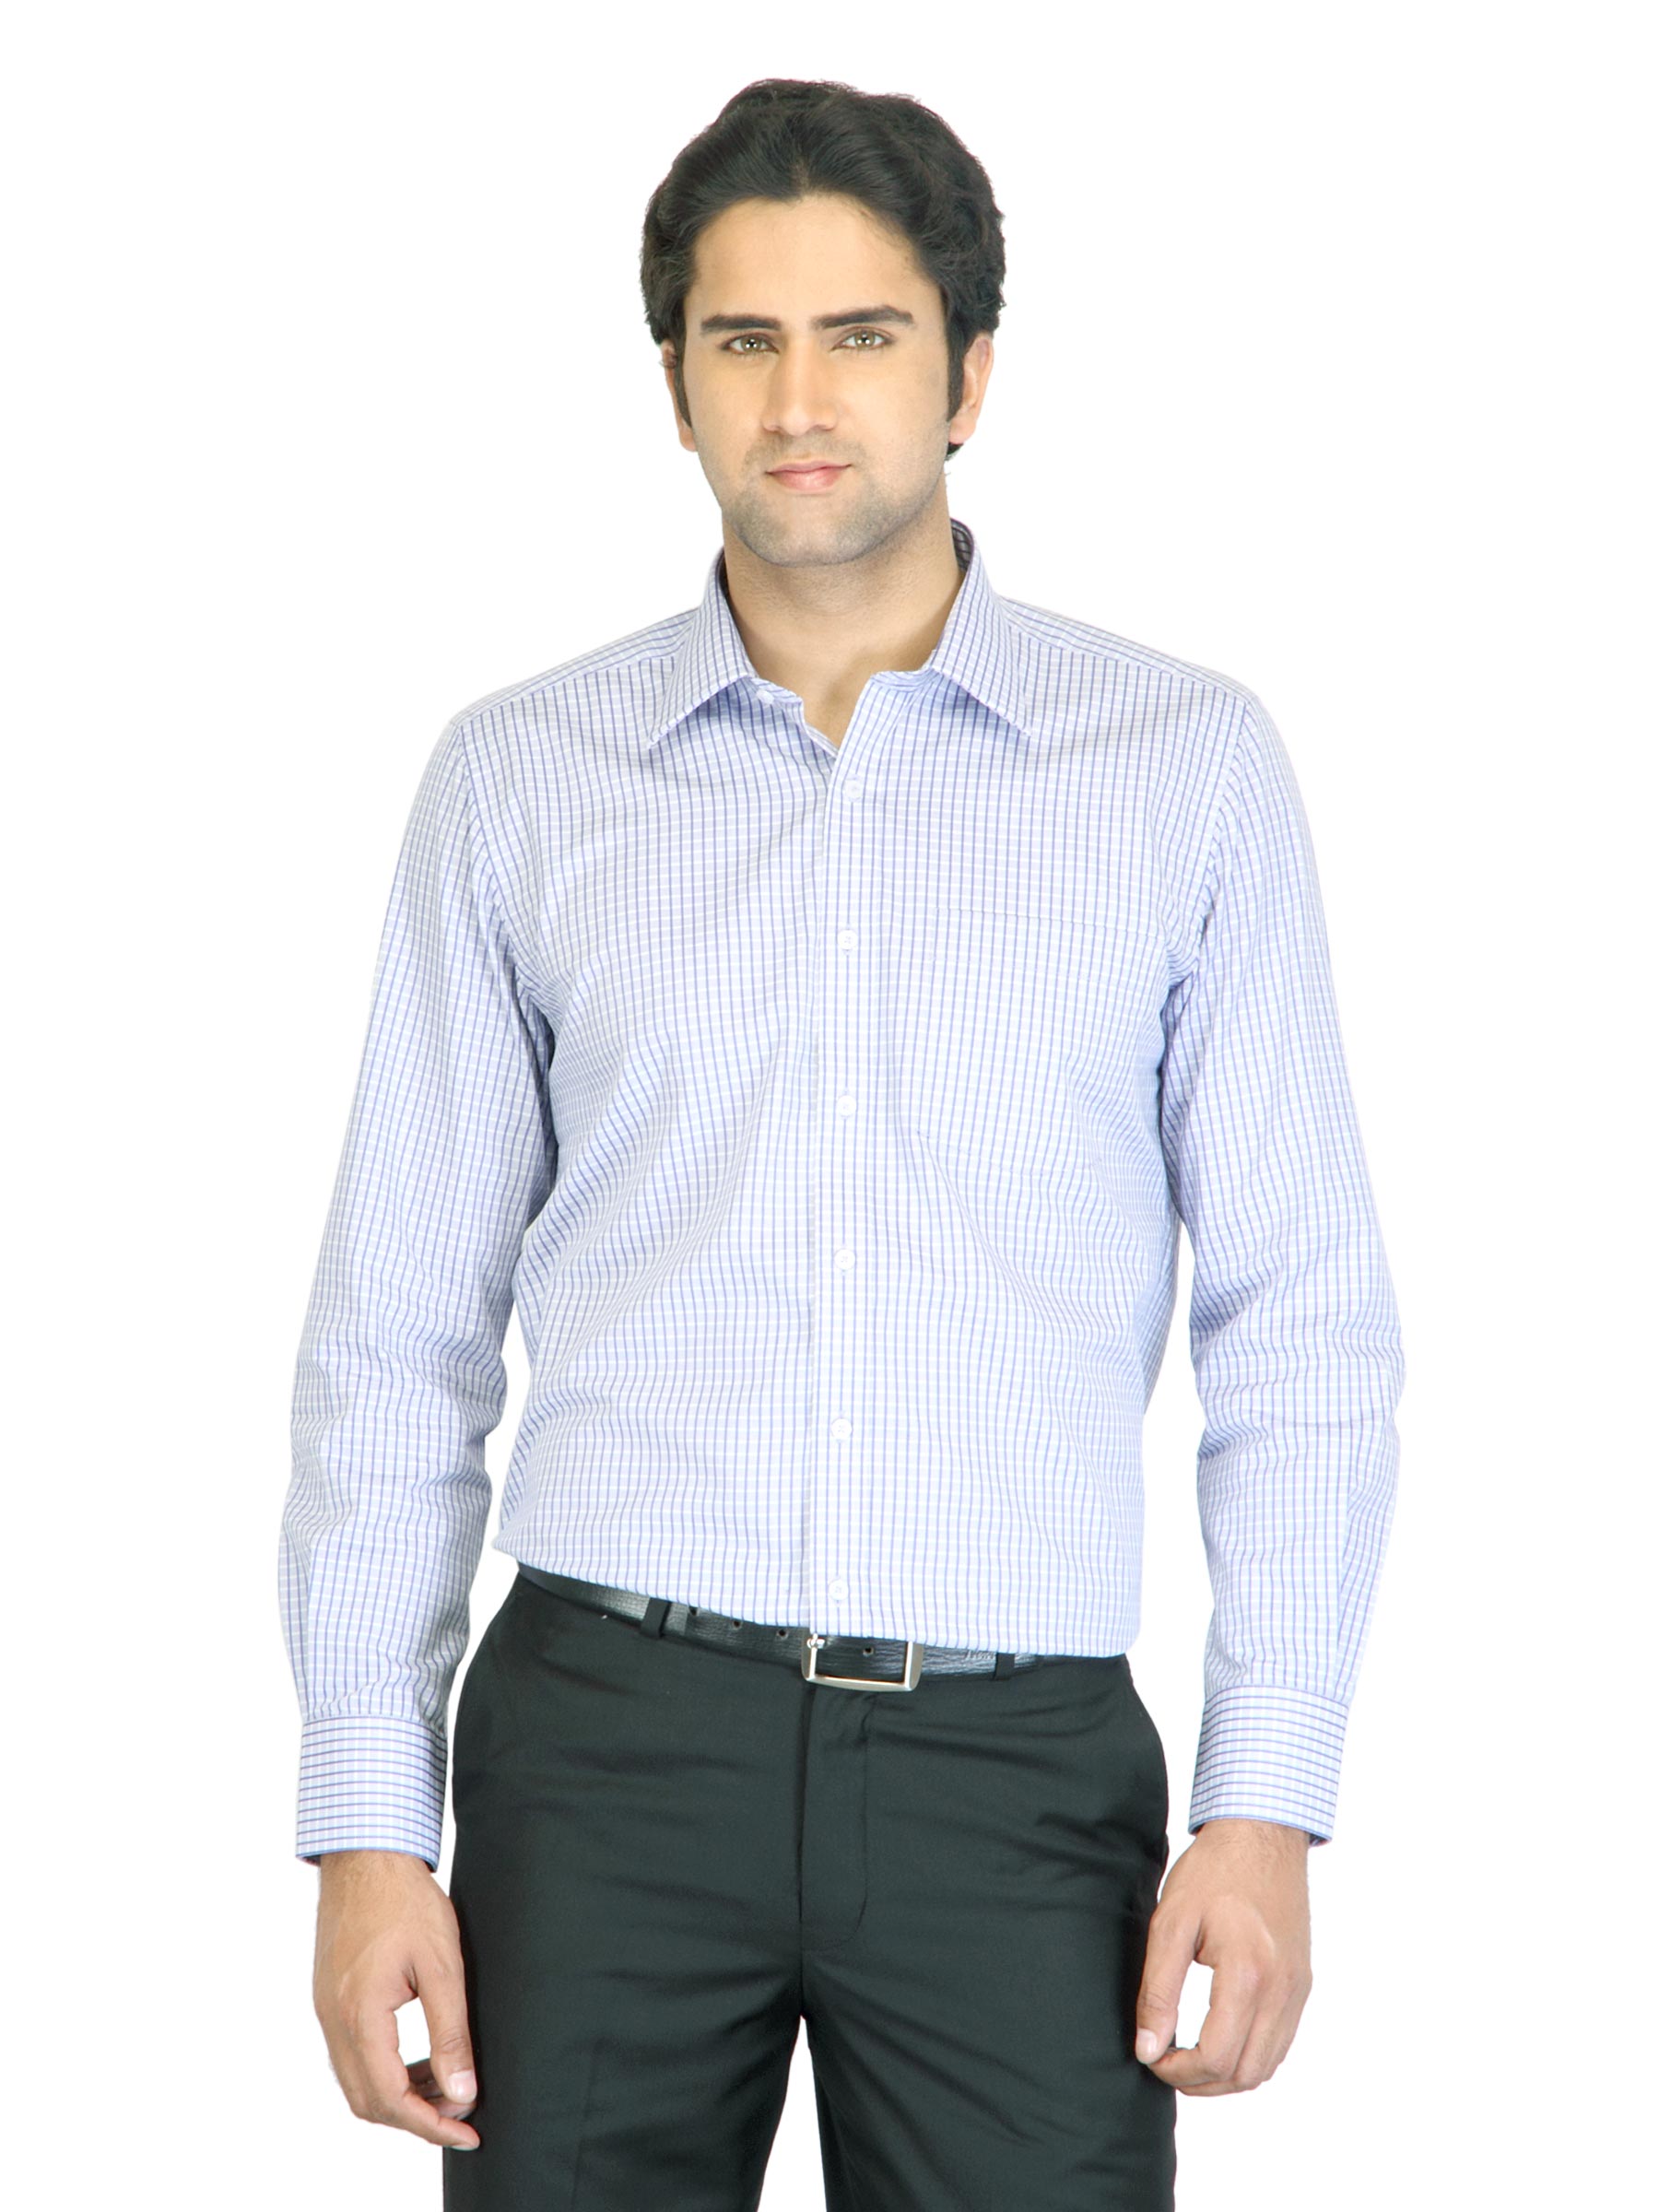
Turtle Men Check Purple Shirt
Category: Apparel / Topwear / Shirts
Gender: Men
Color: Purple
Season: Summer 2012
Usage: Formal